Dr. Bonham's Case

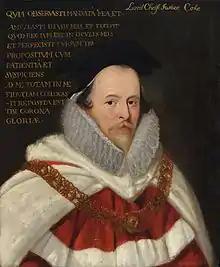
Sir Edward Coke, the Chief Justice of the Common Pleas who decided in favour of Bonham

The College of Physicians (renamed in 1674 to the Royal College of Physicians) was an elite organisation. Created by royal charter in 1518, it was founded by six English academic doctors trained in English universities. It admitted only British men who had trained at a university and passed a three-part Latin exam in medical theory. Only 24 Fellows were allowed, and if an entrant came at a time when all 24 Fellowships were full, he would instead become a Candidate, the most senior Candidate being admitted to the first vacant Fellowship. An act of Parliament, the Physicians Act 1523, that confirmed the royal charter also gave the college the ability to act as a court to judge other practitioners and to punish those who were acting badly or practising without a licence. A second act, the College of Physicians Act 1553, amended the charter and gave the college the right to imprison indefinitely those judged. That "flew in the face of the common law assumption that to practice medicine one needed only the consent of the patient". Still, on 8 April 1602, John Popham, the Chief Justice, upheld the college's authority to imprison and fine: "That no man, though never so learned a Phisition, or doctor may Practise in London, or within seaven myles, without the Colledge Lycense... That a free man of London, may lawfully be imprysoned by the Colledge".